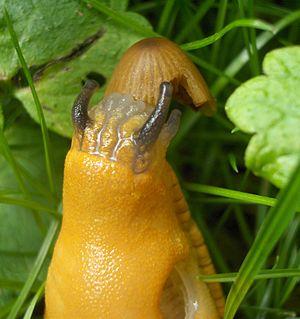
Slug from Switzerland, taken the 30/08/2006